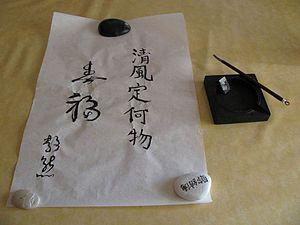
Les quatre trésors du lettré
Les quatre trésors du lettré est une expression dont l'origine date des dynasties du Nord et du Sud en Chine. Ces trésors sont 《笔、墨、纸、砚》, bǐ, mò, zhǐ, yàn :